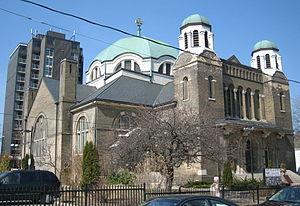
Cet article recense les lieux patrimoniaux de Toronto inscrits au répertoire des lieux patrimoniaux du Canada, qu'ils soient de niveau provincial, fédéral ou municipal.
L'église St. Anne est une église anglicane située à Toronto au Canada.
Voici la liste des lieux historiques nationaux du Canada situé à Toronto. En mars 2011, on compte 36 lieux historiques nationaux à Toronto.